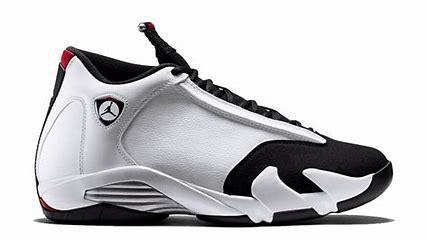
Brand: Jordan
Model: 14 Retro